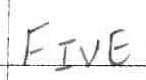
Label: five